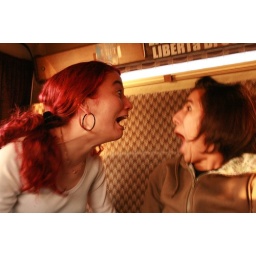
when you get bored in a van while you are on the road the best you can do is stupid things.